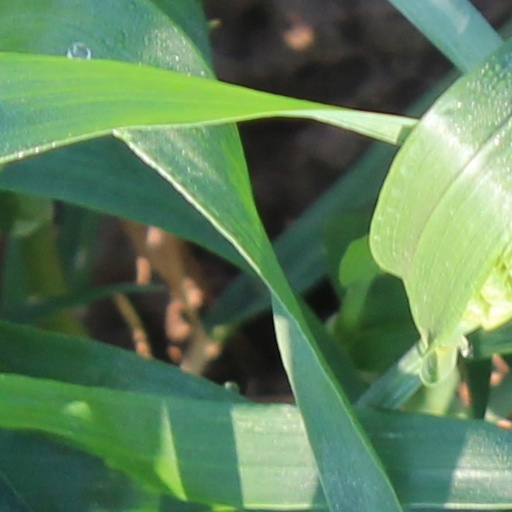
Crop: wheat